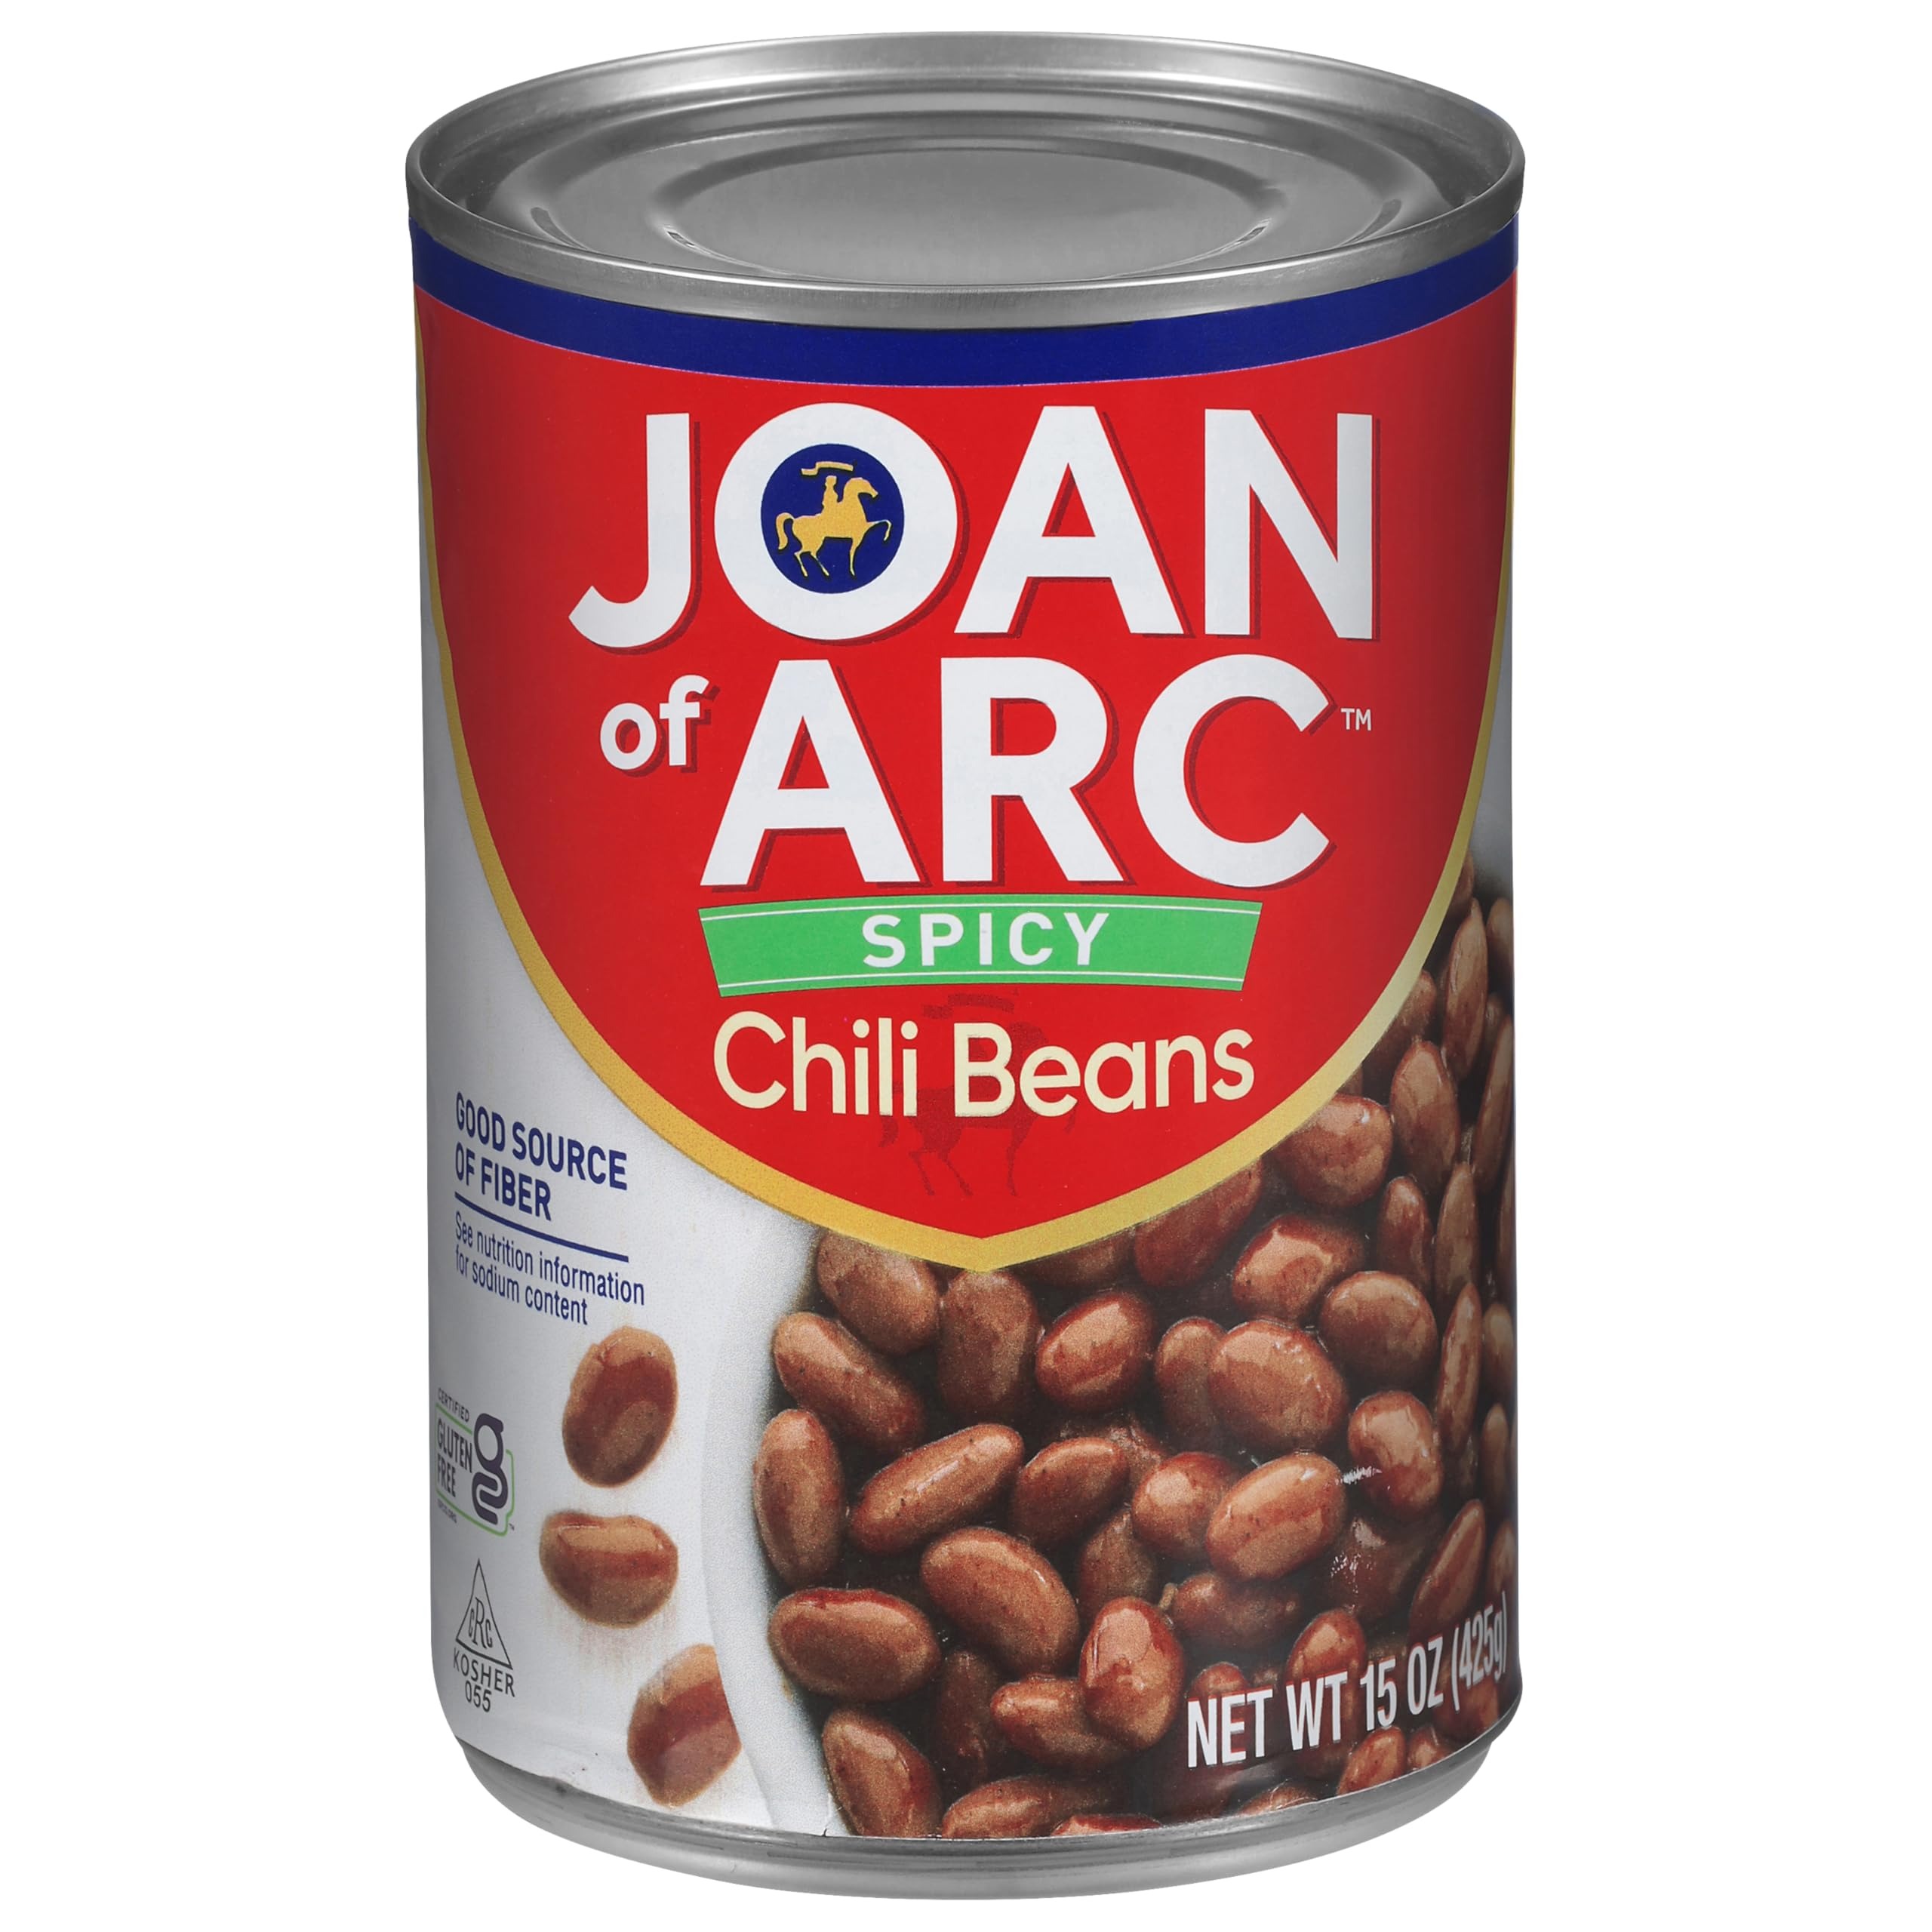
Item Name: Joan of Arc Beans, Spicy Chili, 15 Ounce
Bullet Point 1: Product Type:Grocery
Bullet Point 2: Item Package Dimension:10.16 cm L X12.7 cm W X12.7 cm H
Bullet Point 3: Item Package Weight:13.4 lbs
Bullet Point 4: Country Of Origin: United States
Value: 15.0
Unit: oz

Price: 1